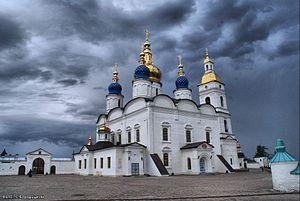
Le kremlin de Tobolsk est un kremlin construit en pierre en Russie en Sibérie, témoignage unique de l'architecture sibérienne civile dans la ville de Tobolsk.
Tobolsk est une ville de l'oblast de Tioumen, en Russie, et la capitale historique de la Sibérie. Sa population s'élevait à 98 052 habitants en 2014. Son kremlin est le seul situé à l'est de la région de l'Oural en Russie.
La cathédrale Sainte-Sophie ou cathédrale de la Dormition-Sainte-Sophie est un édifice religieux situé dans la ville de Tobolsk en Sibérie occidentale, en Russie. C'est une des plus anciennes cathédrale de Sibérie. Elle fait partie de l'ensemble du kremlin de Tobolsk, l'unique kremlin se trouvant à l'est de l'Oural, en Russie.